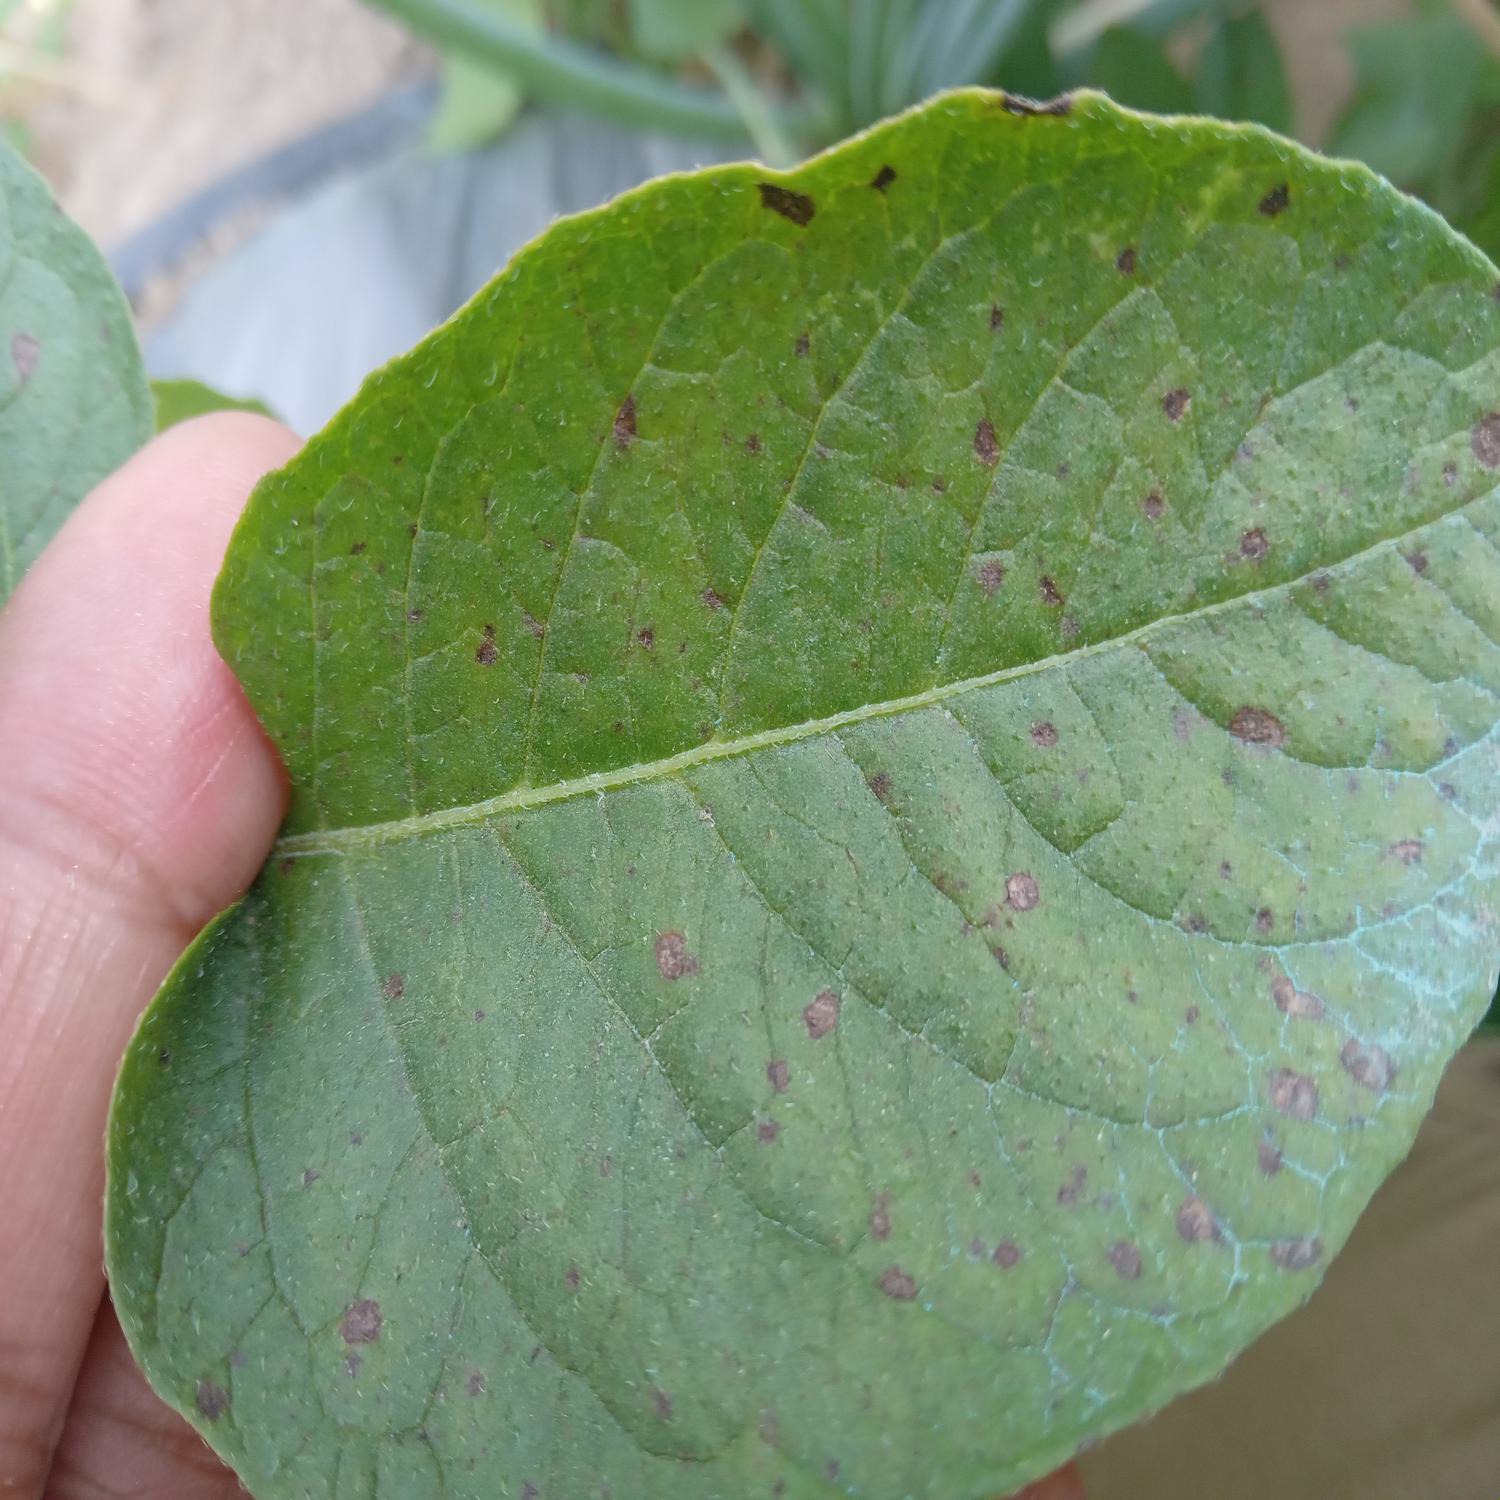
Label: Fungi